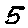
Label: 5